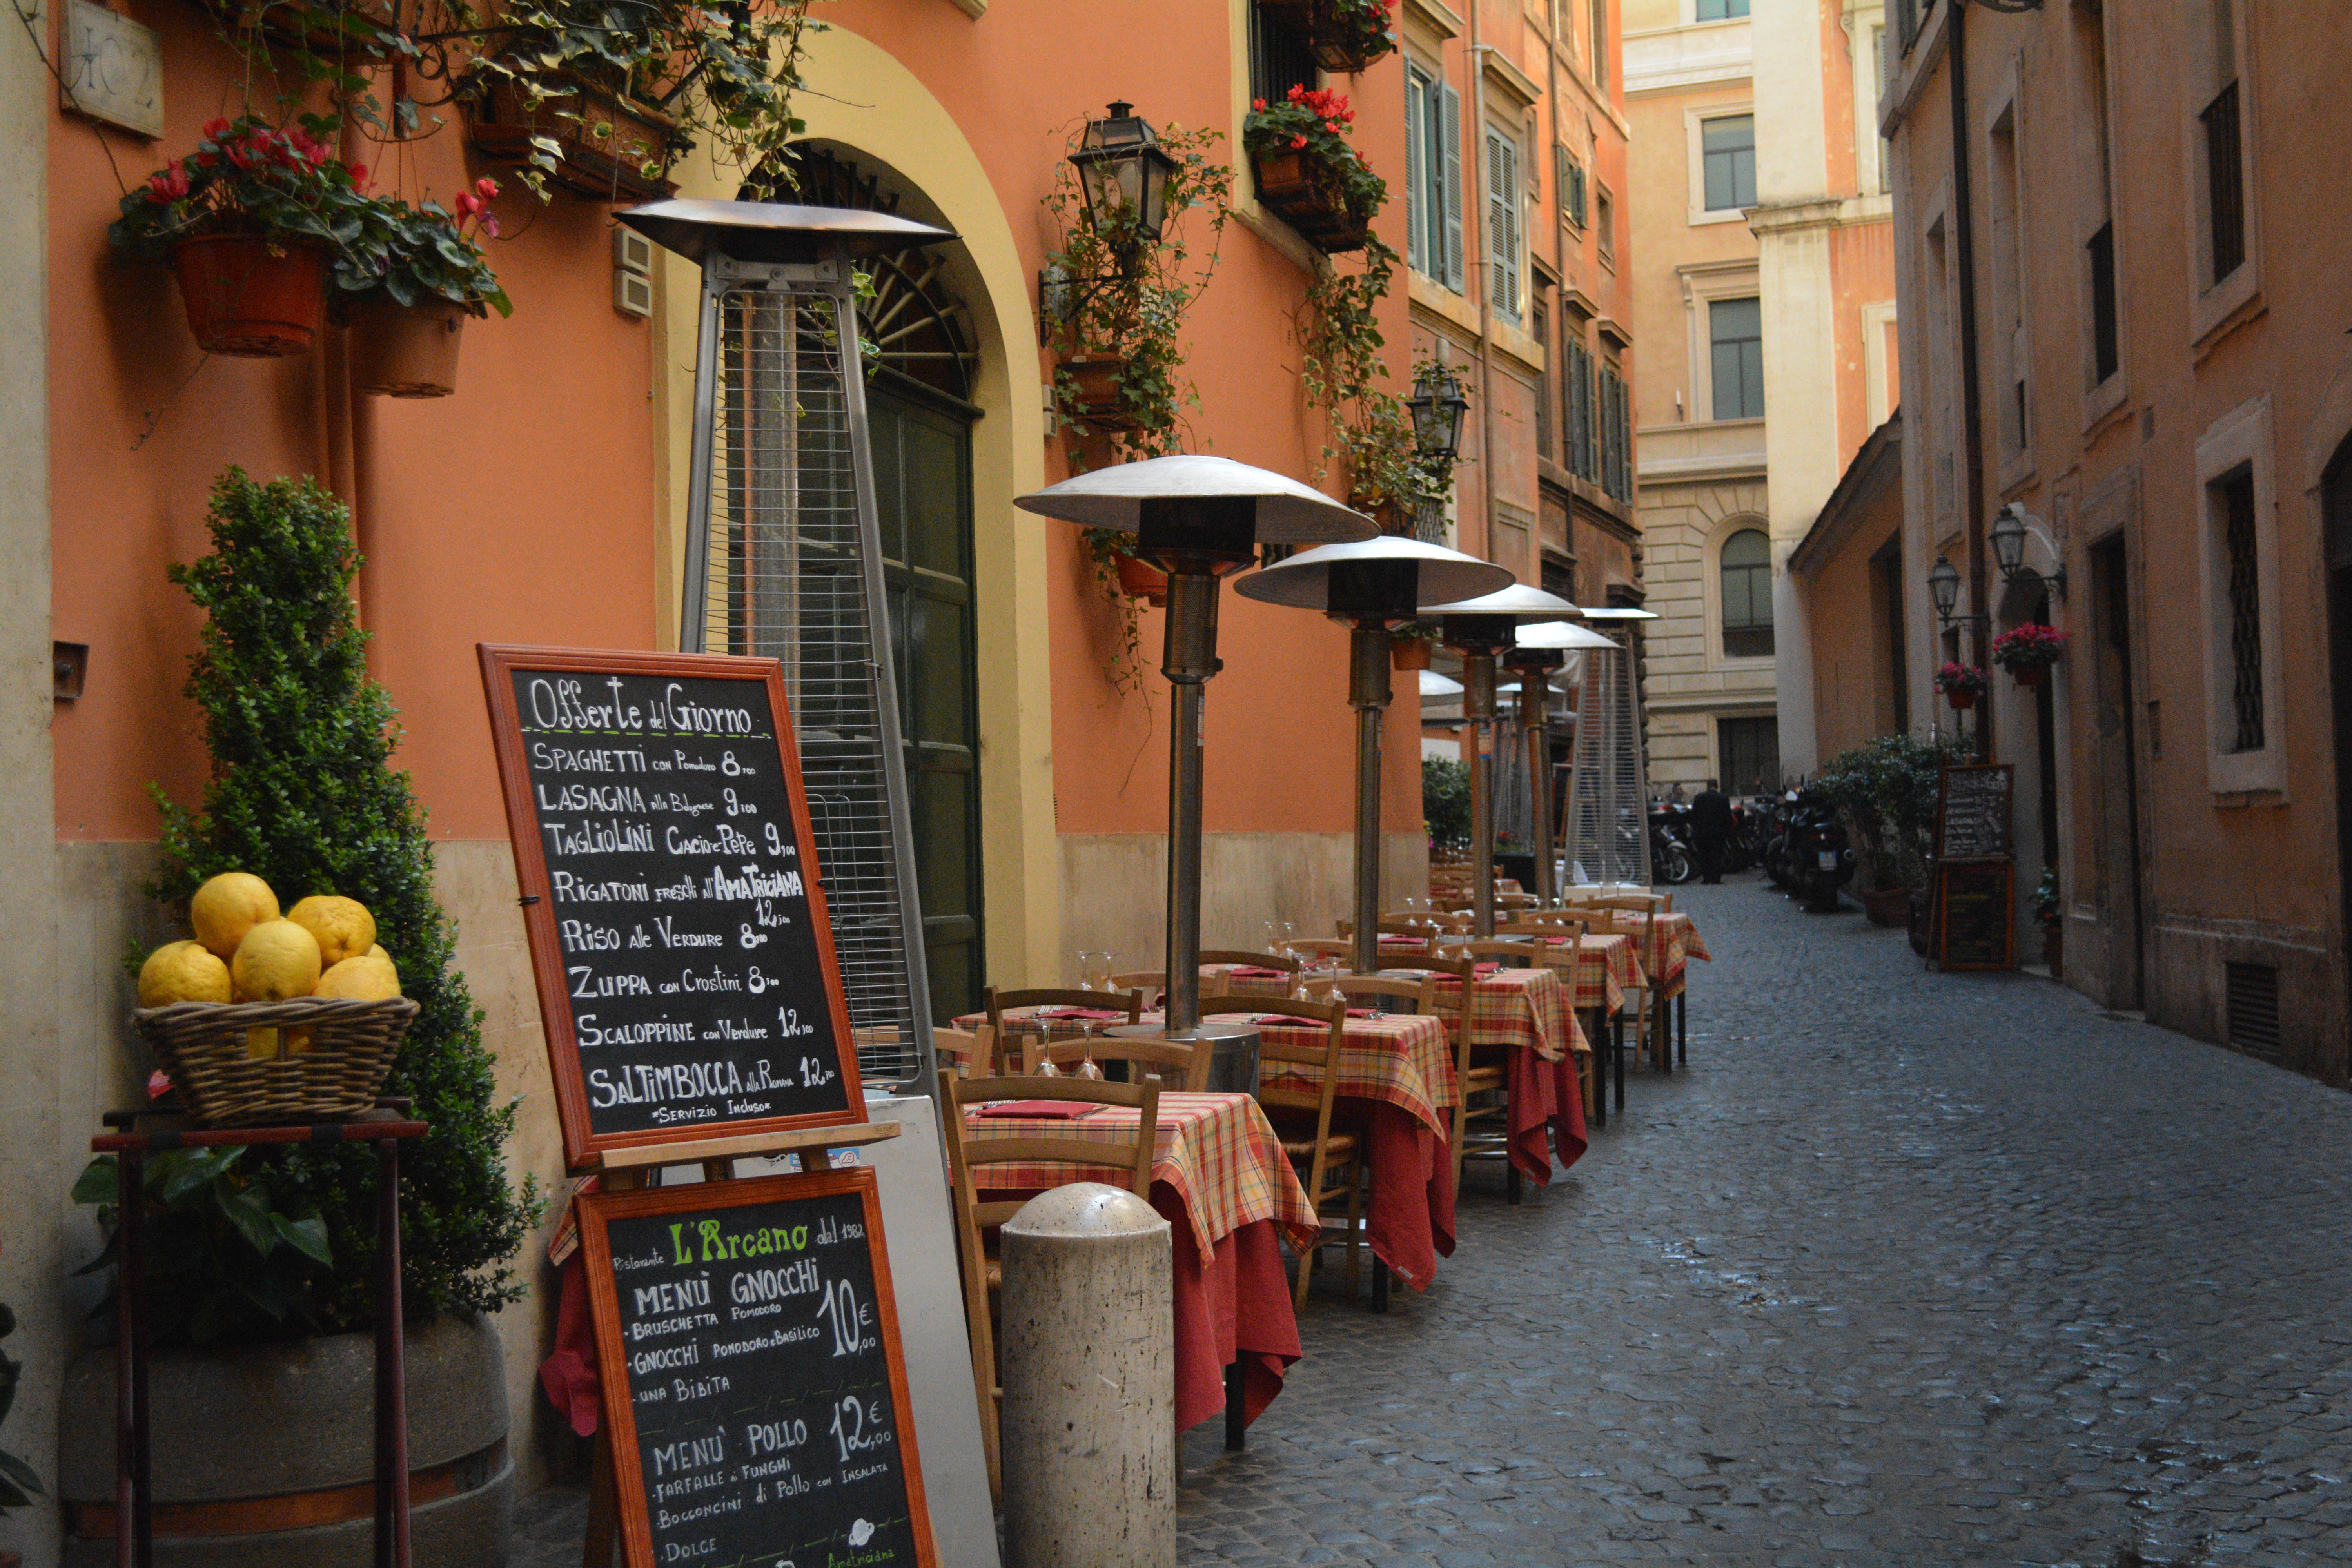
road, street, town, restaurant, alley, neighbourhood